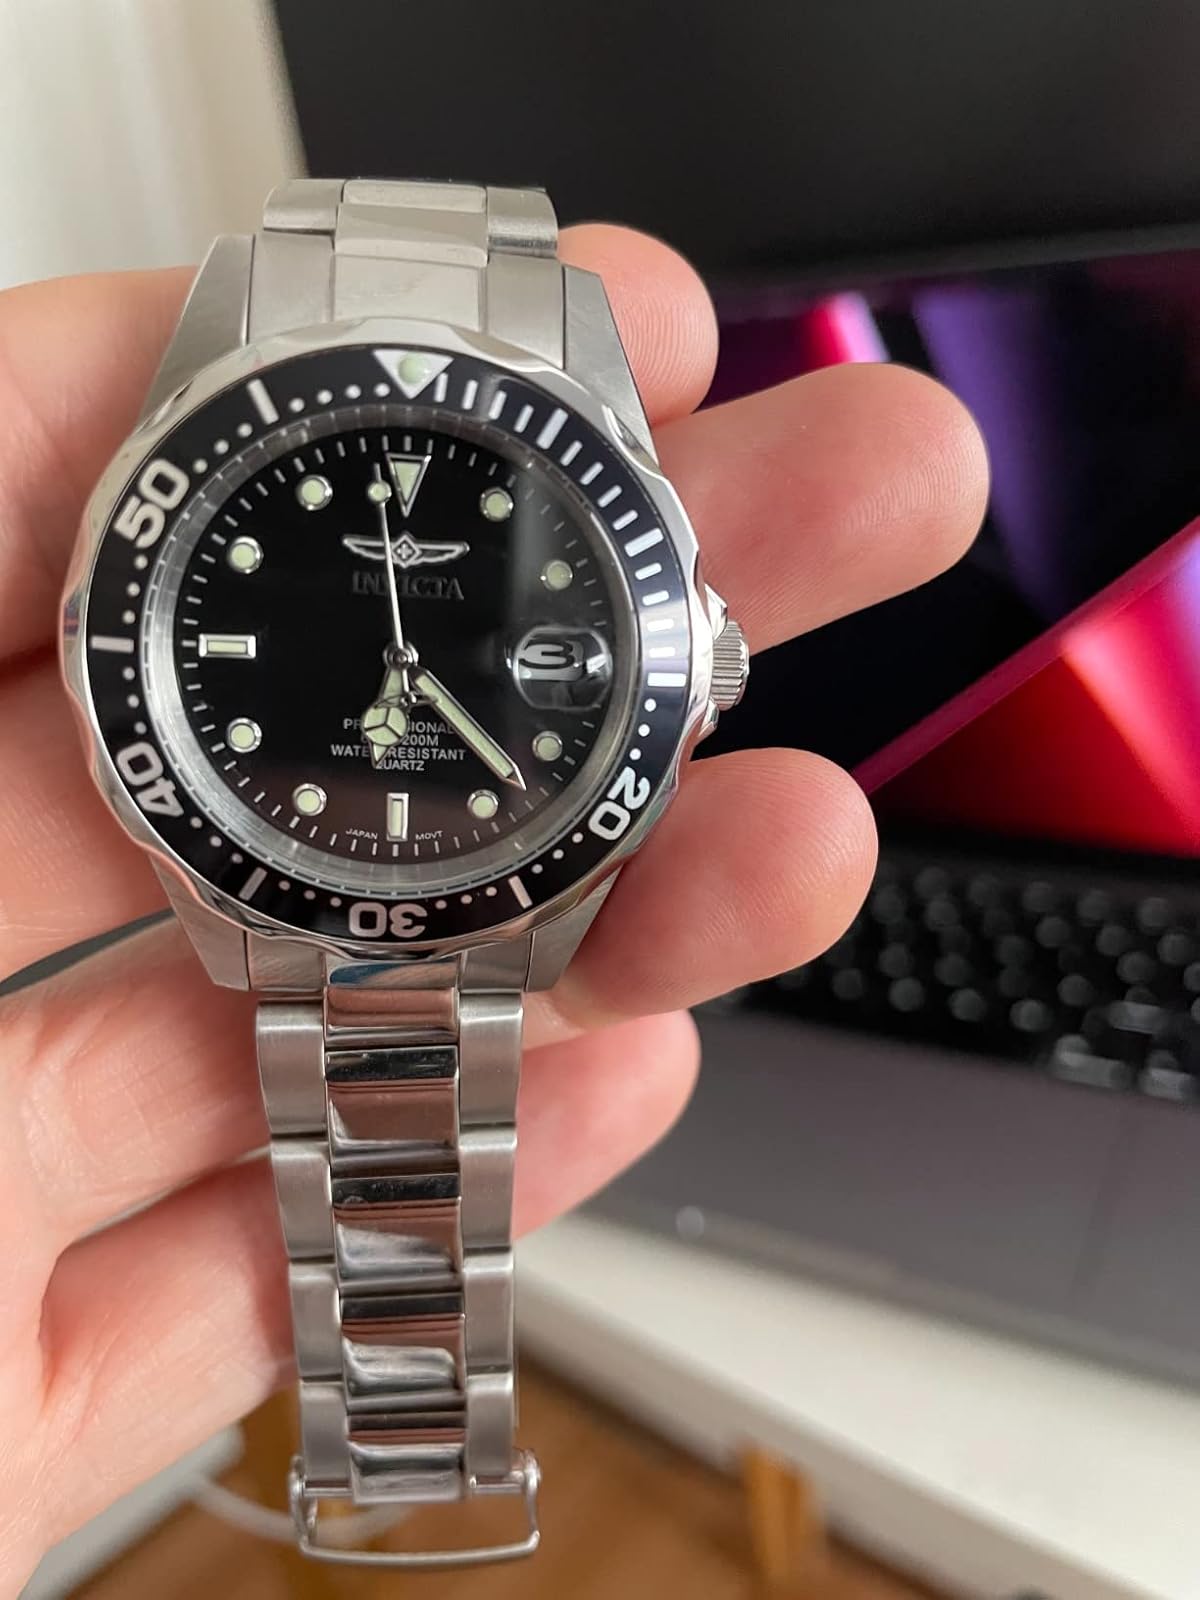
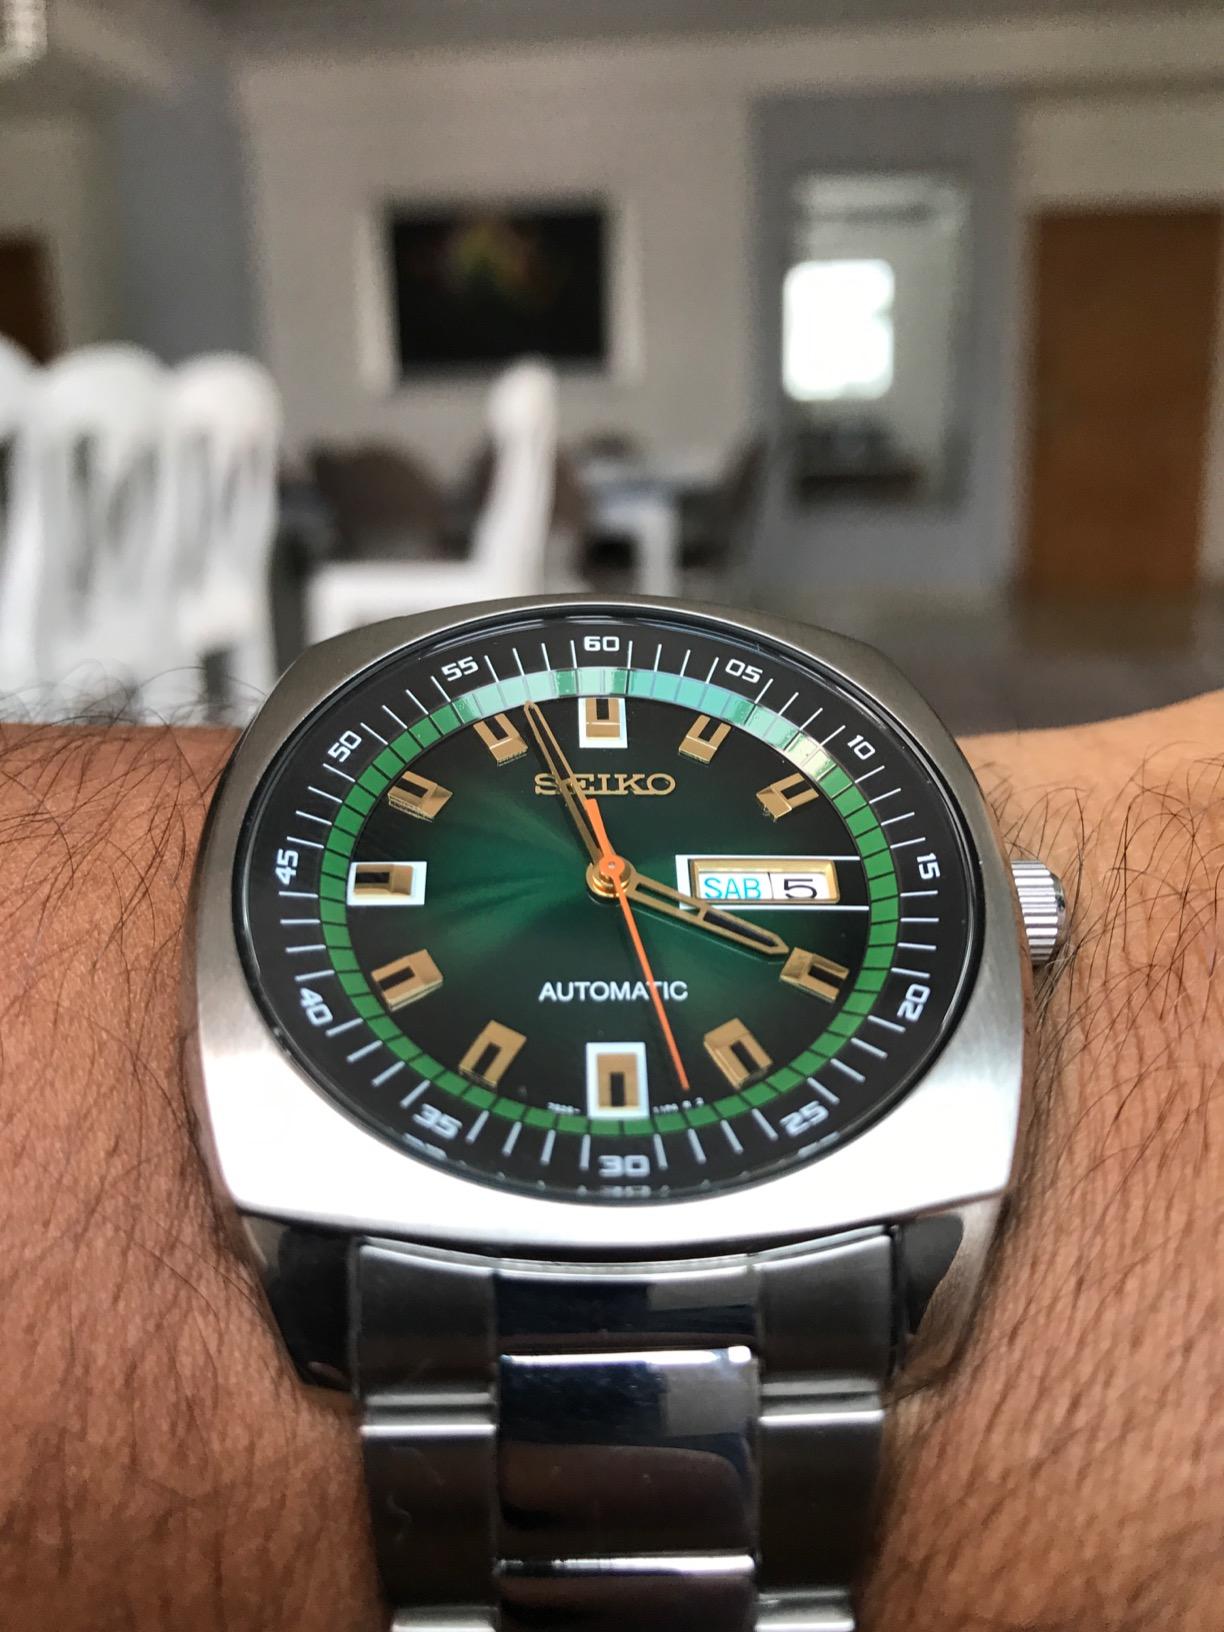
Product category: accessories_watch
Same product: no